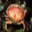
Label: cra